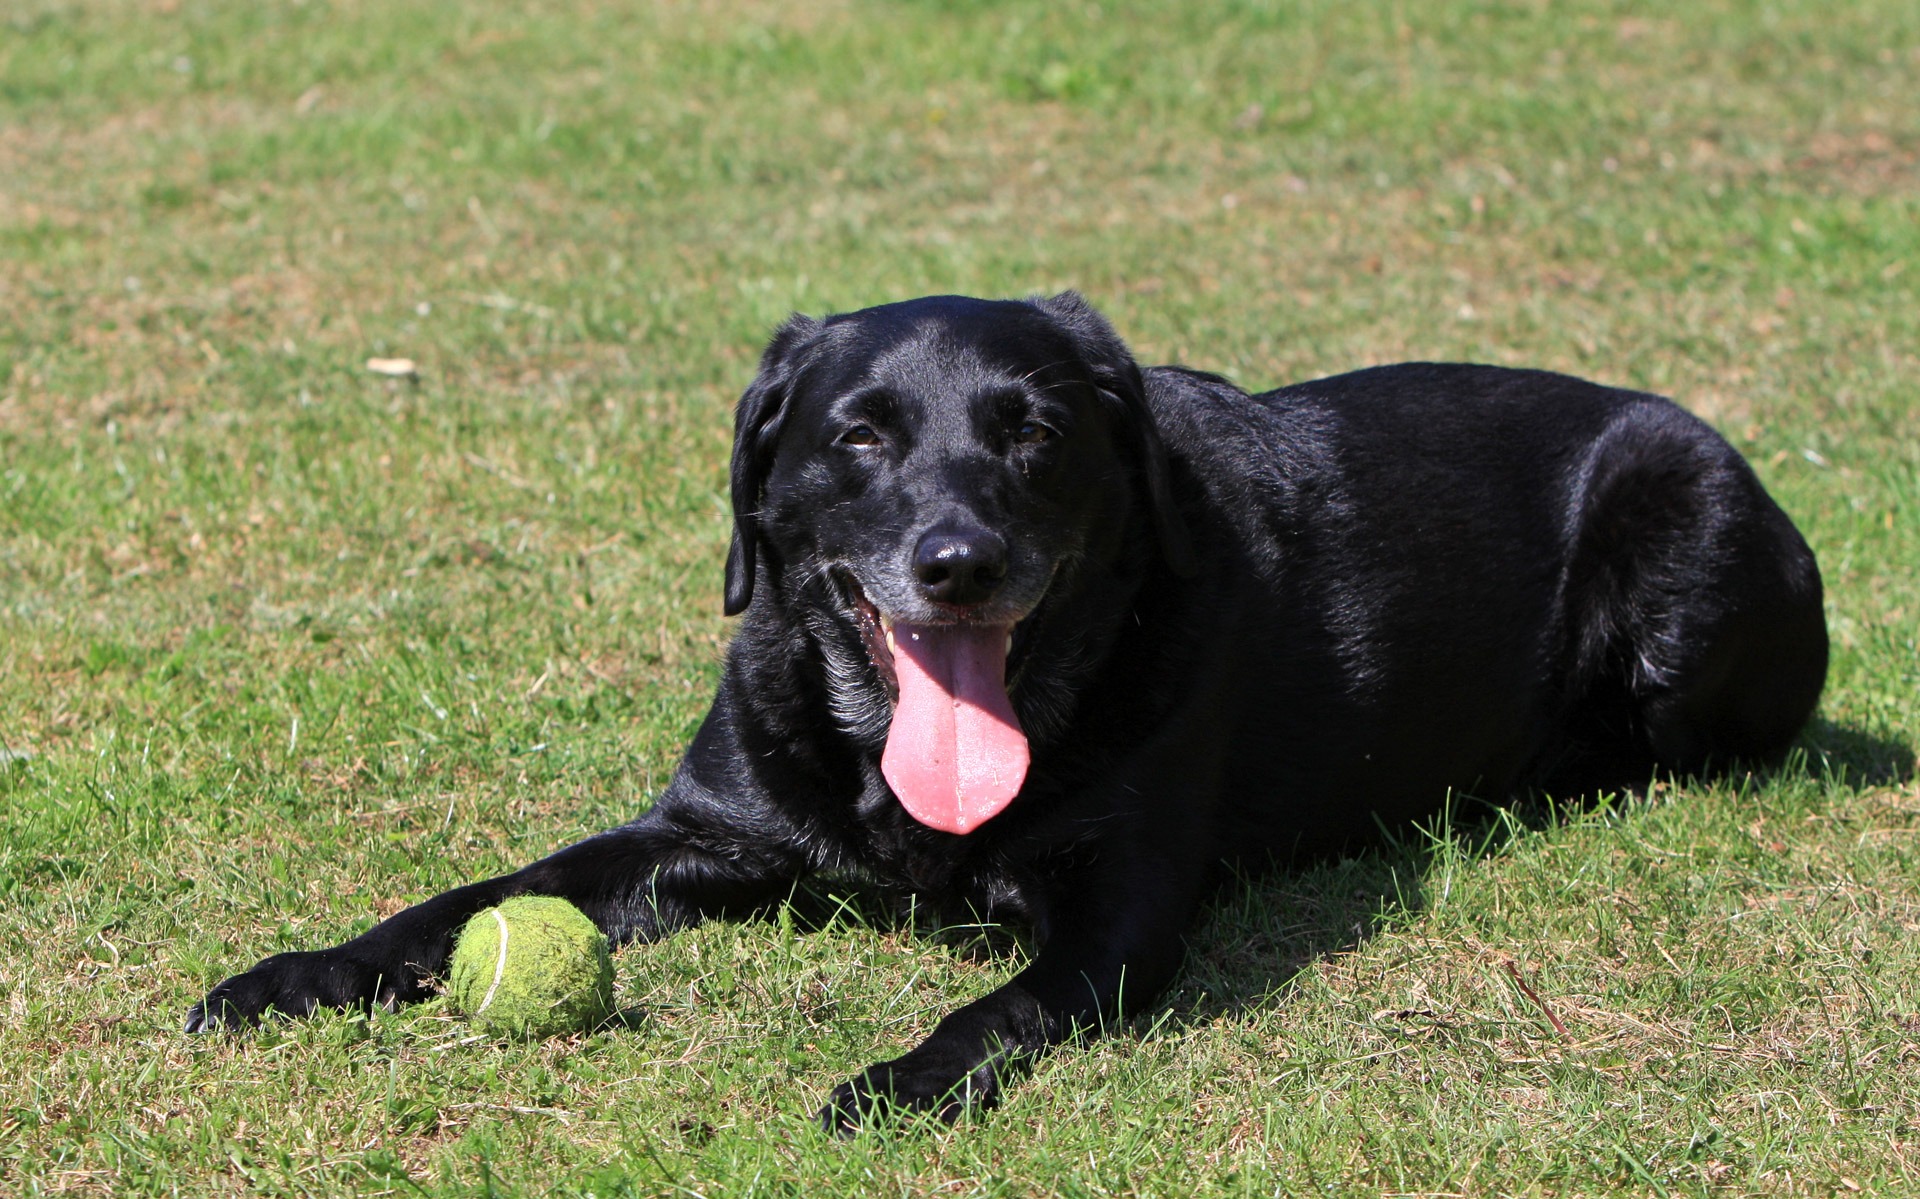
grass, puppy, dog, animal, canine, photo, pet, green, mammal, relaxing, outdoors, ball, vertebrate, labrador retriever, image, labrador, dog breed, retriever, breed, tennis ball, flat coated retriever, small m nsterl nder, dog like mammal, carnivoran, stabyhoun, large m nsterl nder, boykin spaniel, german spaniel, blue picardy spaniel, curly coated retriever